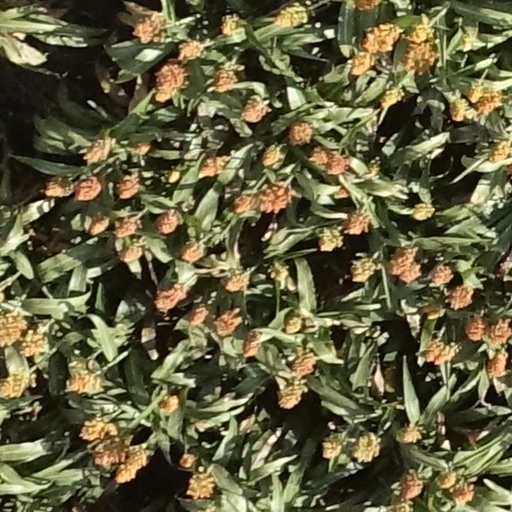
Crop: sorghum